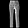
Label: Trouser